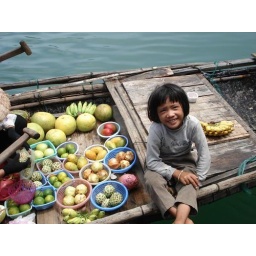
A young girl selling fruit on her boat in Halong Bay